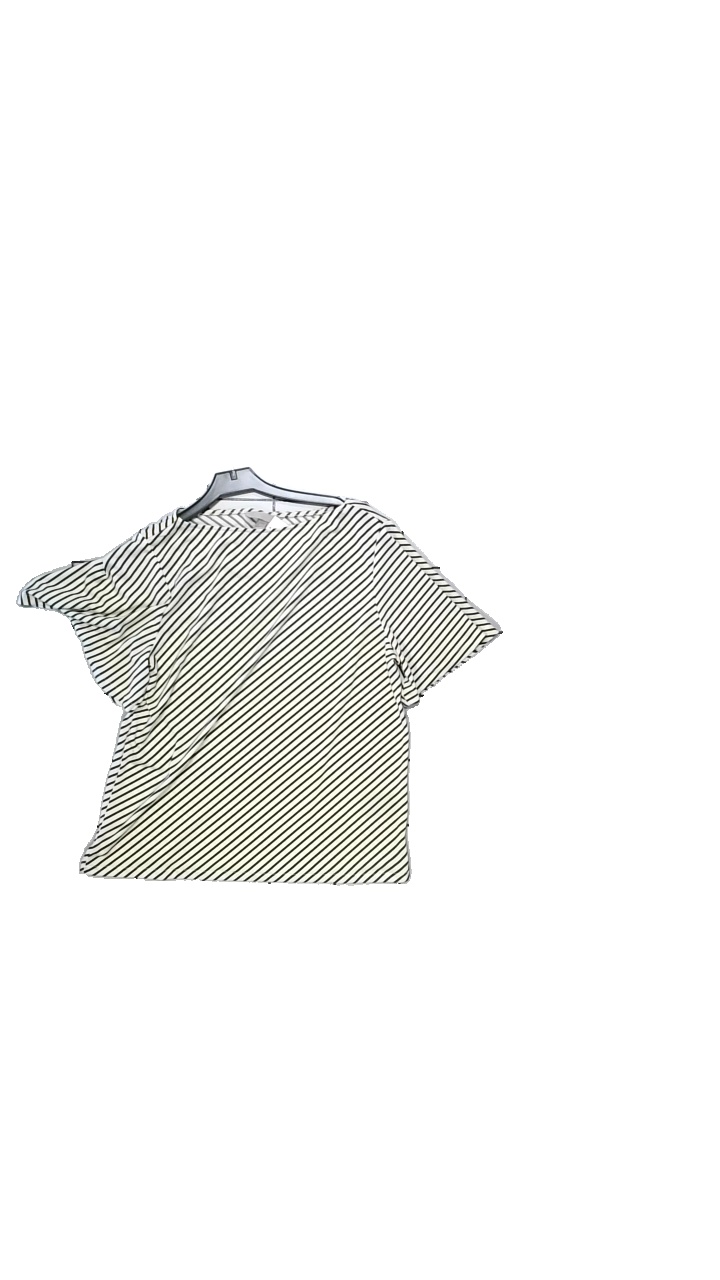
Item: T-shirt (Ladies)
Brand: H&m
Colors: Black, Beige
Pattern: Striped
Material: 95% polyester, 5% elastane
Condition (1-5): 5
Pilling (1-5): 5
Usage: Reuse
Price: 50-100